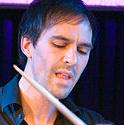
Age: 37